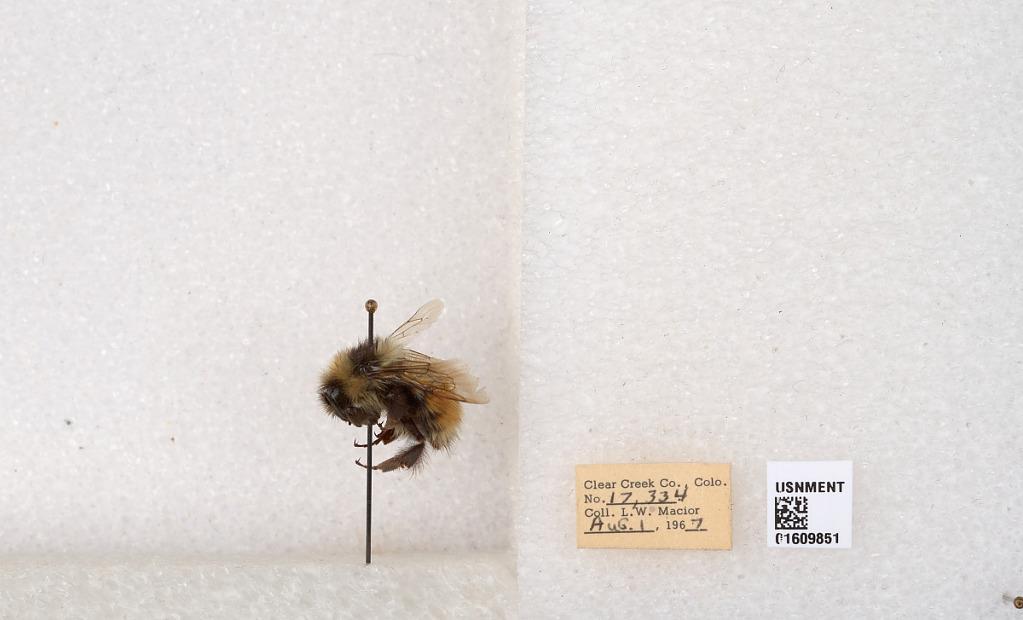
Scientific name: Bombus (Pyrobombus) sylvicola Kirby
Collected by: L. Macior
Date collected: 1967-8-1
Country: United States
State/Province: Colorado
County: Clear Creek
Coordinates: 39.6856, -105.645